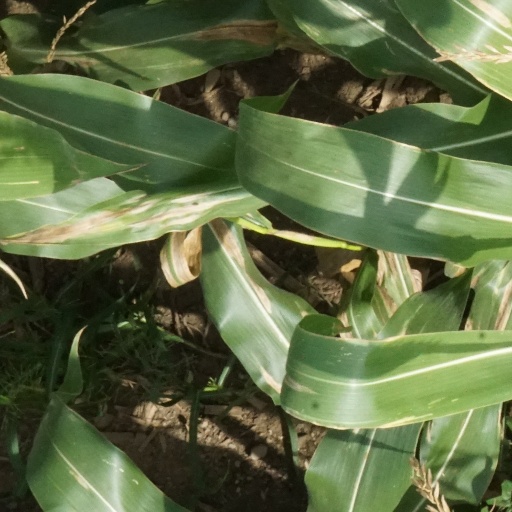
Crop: maize; corn